Soest, Netherlands

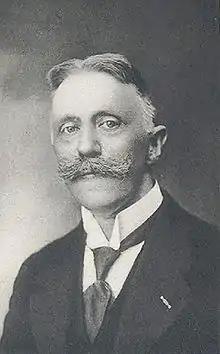
Dirk Jan de Geer, 1930

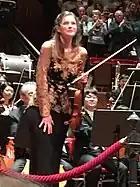
Janine Jansen

There are four football clubs in Soest: SEC, VV Hees, SO Soest and VVZ '49. Soesterberg has its own football club, VV 't Vliegdorp.